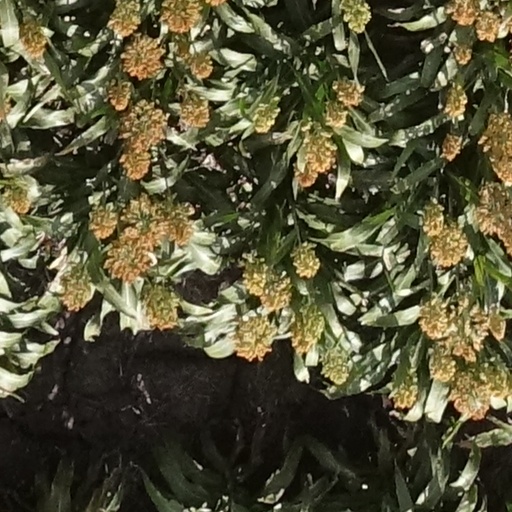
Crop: sorghum